Inspiration Point (Hudson River Greenway)

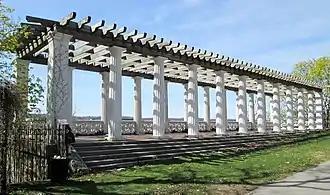
View from the south

The Inspiration Point Shelter is a popular rest stop for cyclists along the Hudson River Greenway within Fort Washington Park in Manhattan, which extends to Inwood Hill Park to the north and Riverside Park to the south. The Inspiration Point Shelter provides mostly unobstructed views of the Palisades across the river and of the George Washington Bridge to the south.